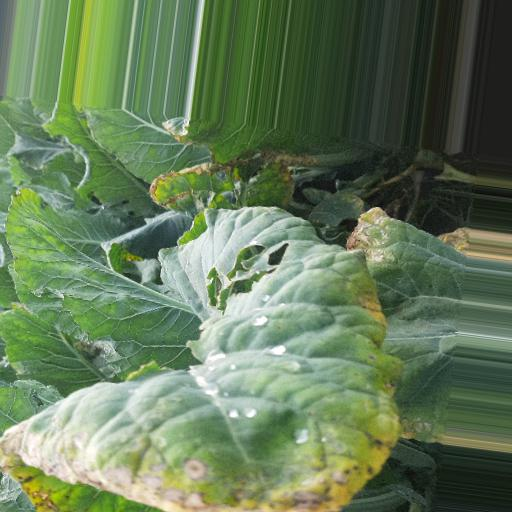
Label: Black Rot